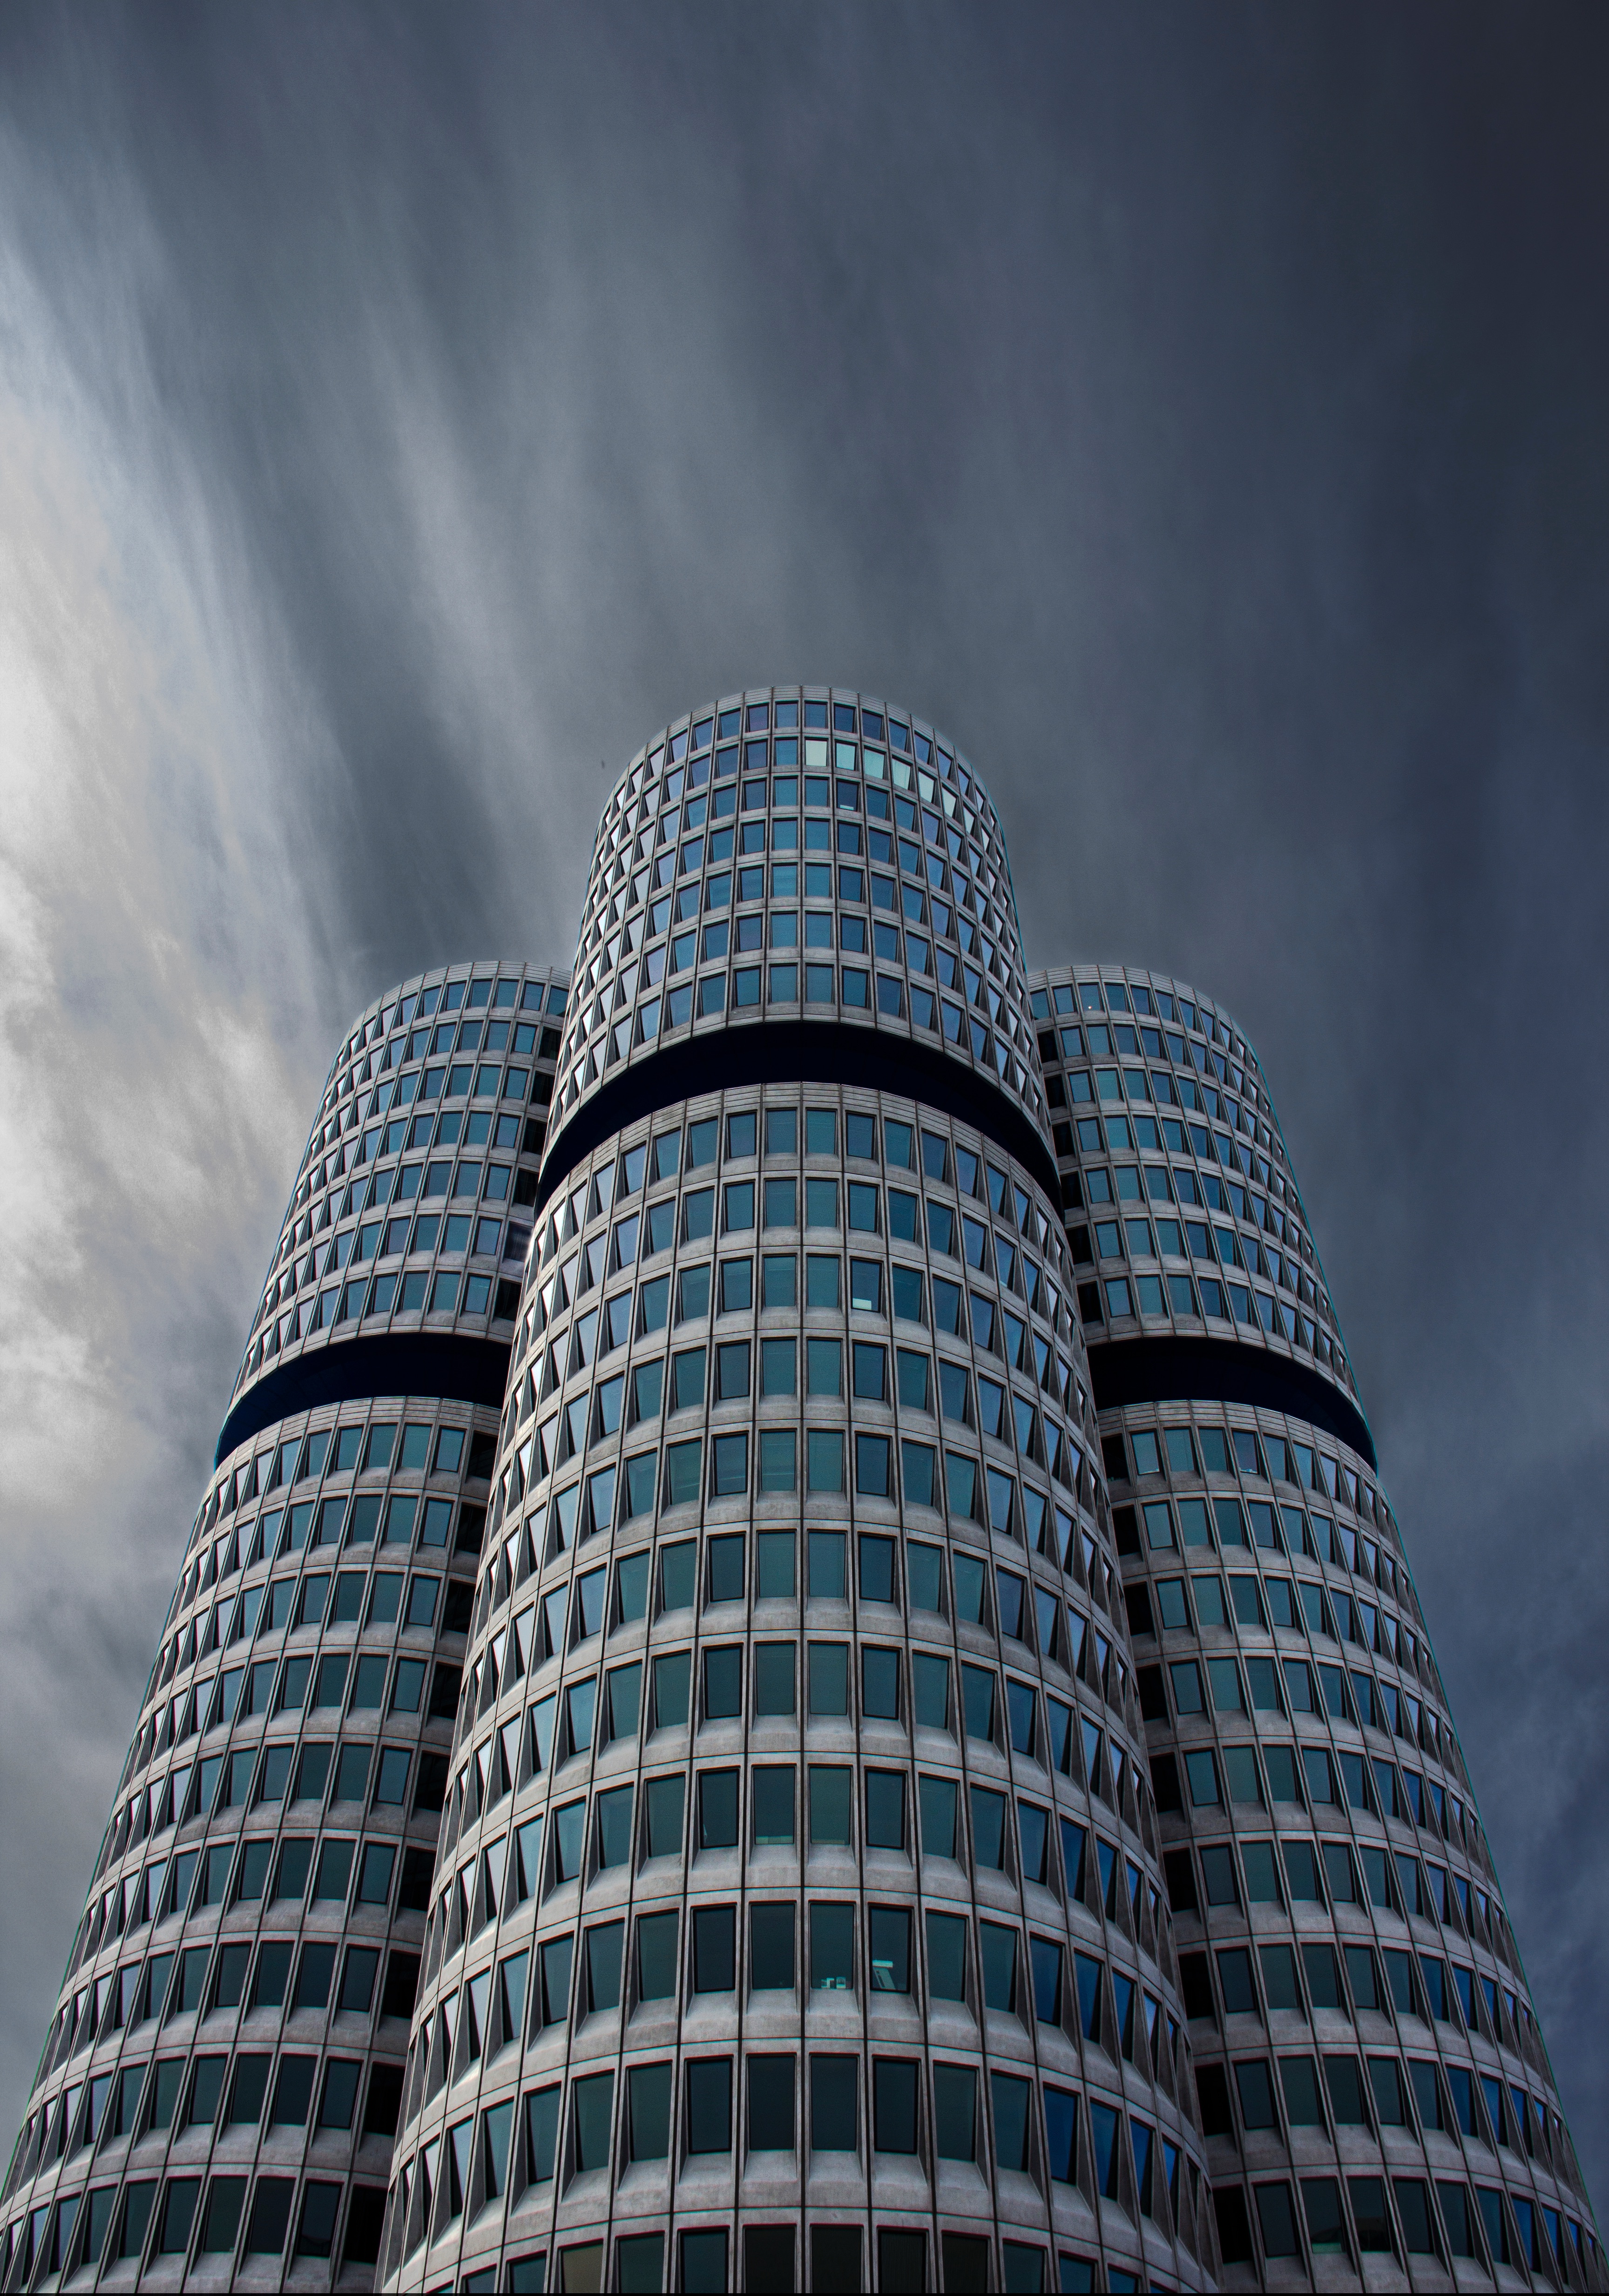
horizon, cloud, architecture, sky, skyline, window, building, skyscraper, cityscape, line, reflection, tower, landmark, facade, blue, monochrome, tower block, symmetry, shape, metropolis, urban area, atmosphere of earth, metropolitan area